Helmet-mounted display

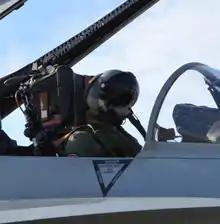
Scorpion Helmet Mounted Display

Gentex/Raytheon introduced the Scorpion® Head/Helmet-Mounted Display System to the military aviation market in 2008. In 2010, Scorpion was the winner of the USAF/ANG/AFRes Helmet Mounted Integrated Targeting (HMIT) program. The Gentex helmet mounted display and motion tracking division was subsequently acquired by Thales in 2012. The HMIT system was qualified and deployed on both A-10 and F-16 platforms in 2012. Starting in 2018, the installed base of HMIT systems went through a helmet tracker upgrade. The original AC magnetic tracking sensor was replaced by an inertial-optical hybrid tracker called Hybrid Optical based Inertial Tracker (HObIT). The HObIT was developed by InterSense and tested by Thales in 2014.